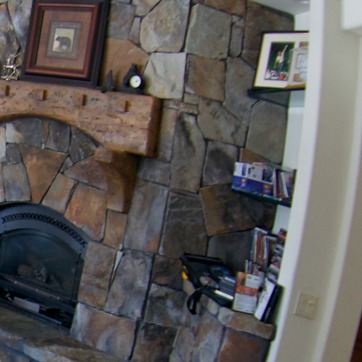
Material: stone